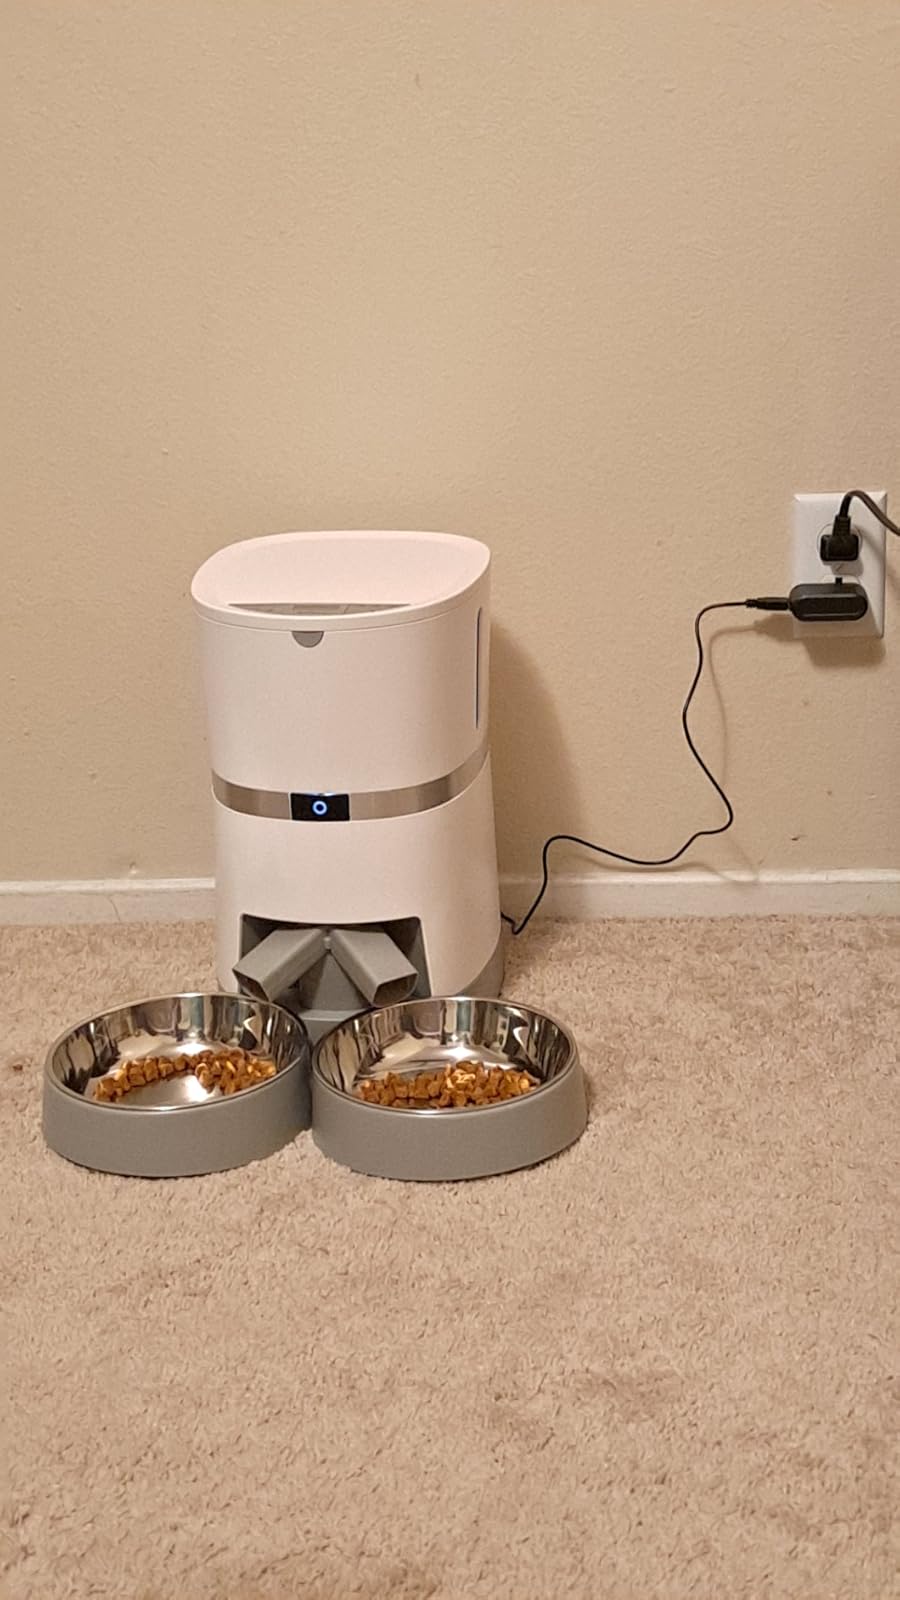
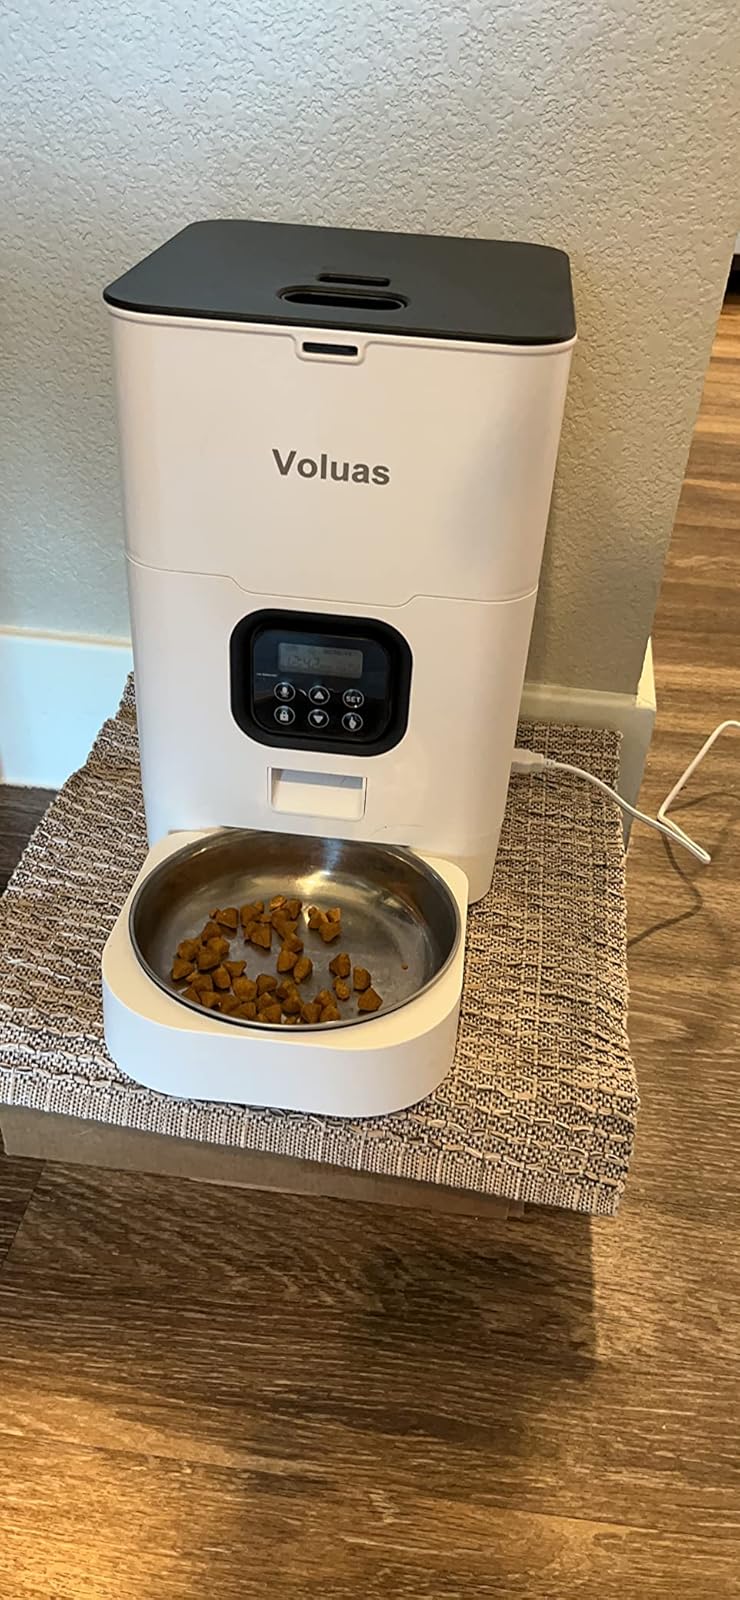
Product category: items_feeder
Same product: no